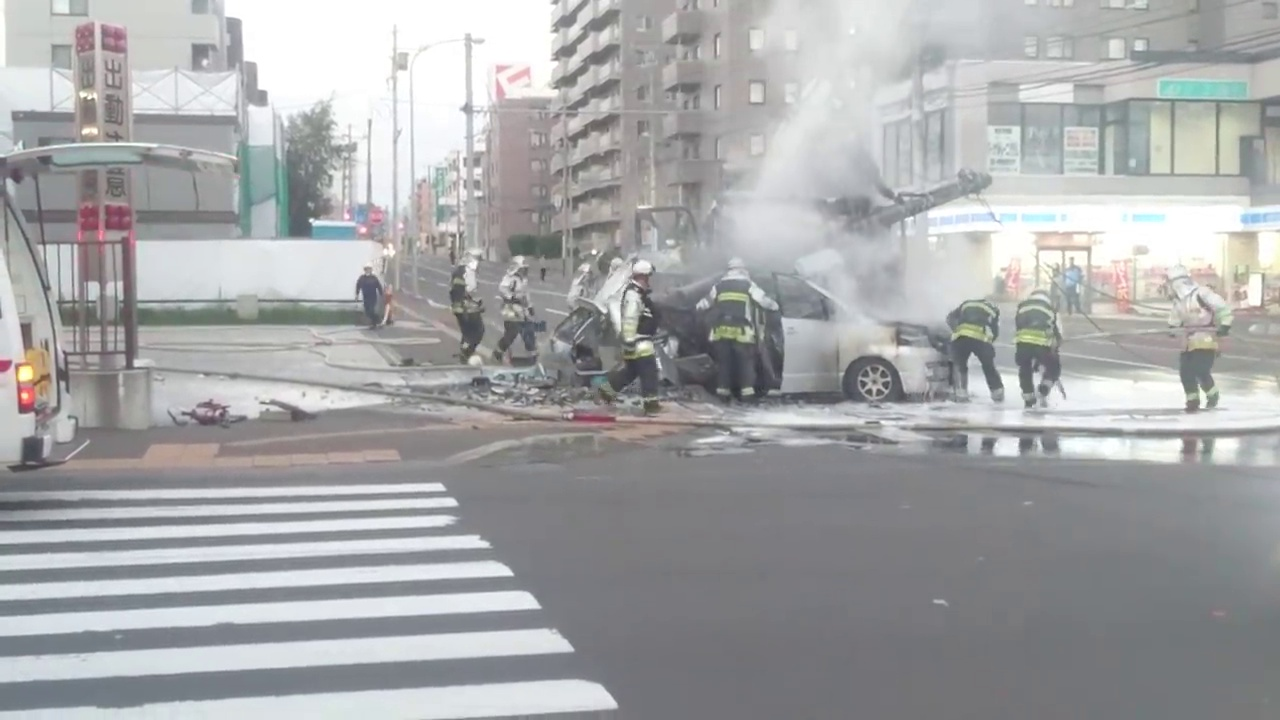
Fire: no
Smoke: yes